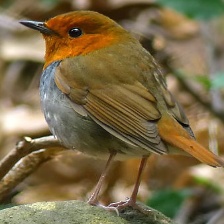
Species: JAPANESE ROBIN
Scientific name: ERITHACUS AKAHIGE
ImageNet parent category: robin